Songjiagang station

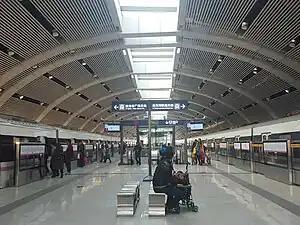

Songjiagang Station is a station on Line 2 of Wuhan Metro. It entered revenue service on December 28, 2016. It is located in Huangpi District.